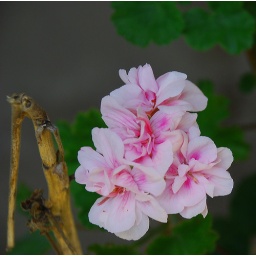
pink geranium in bed